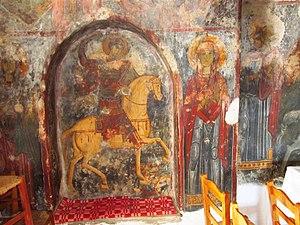
Ioánnis Pagoménos est un peintre de fresques grec de la première moitié du XIVᵉ siècle, actif en Crète.